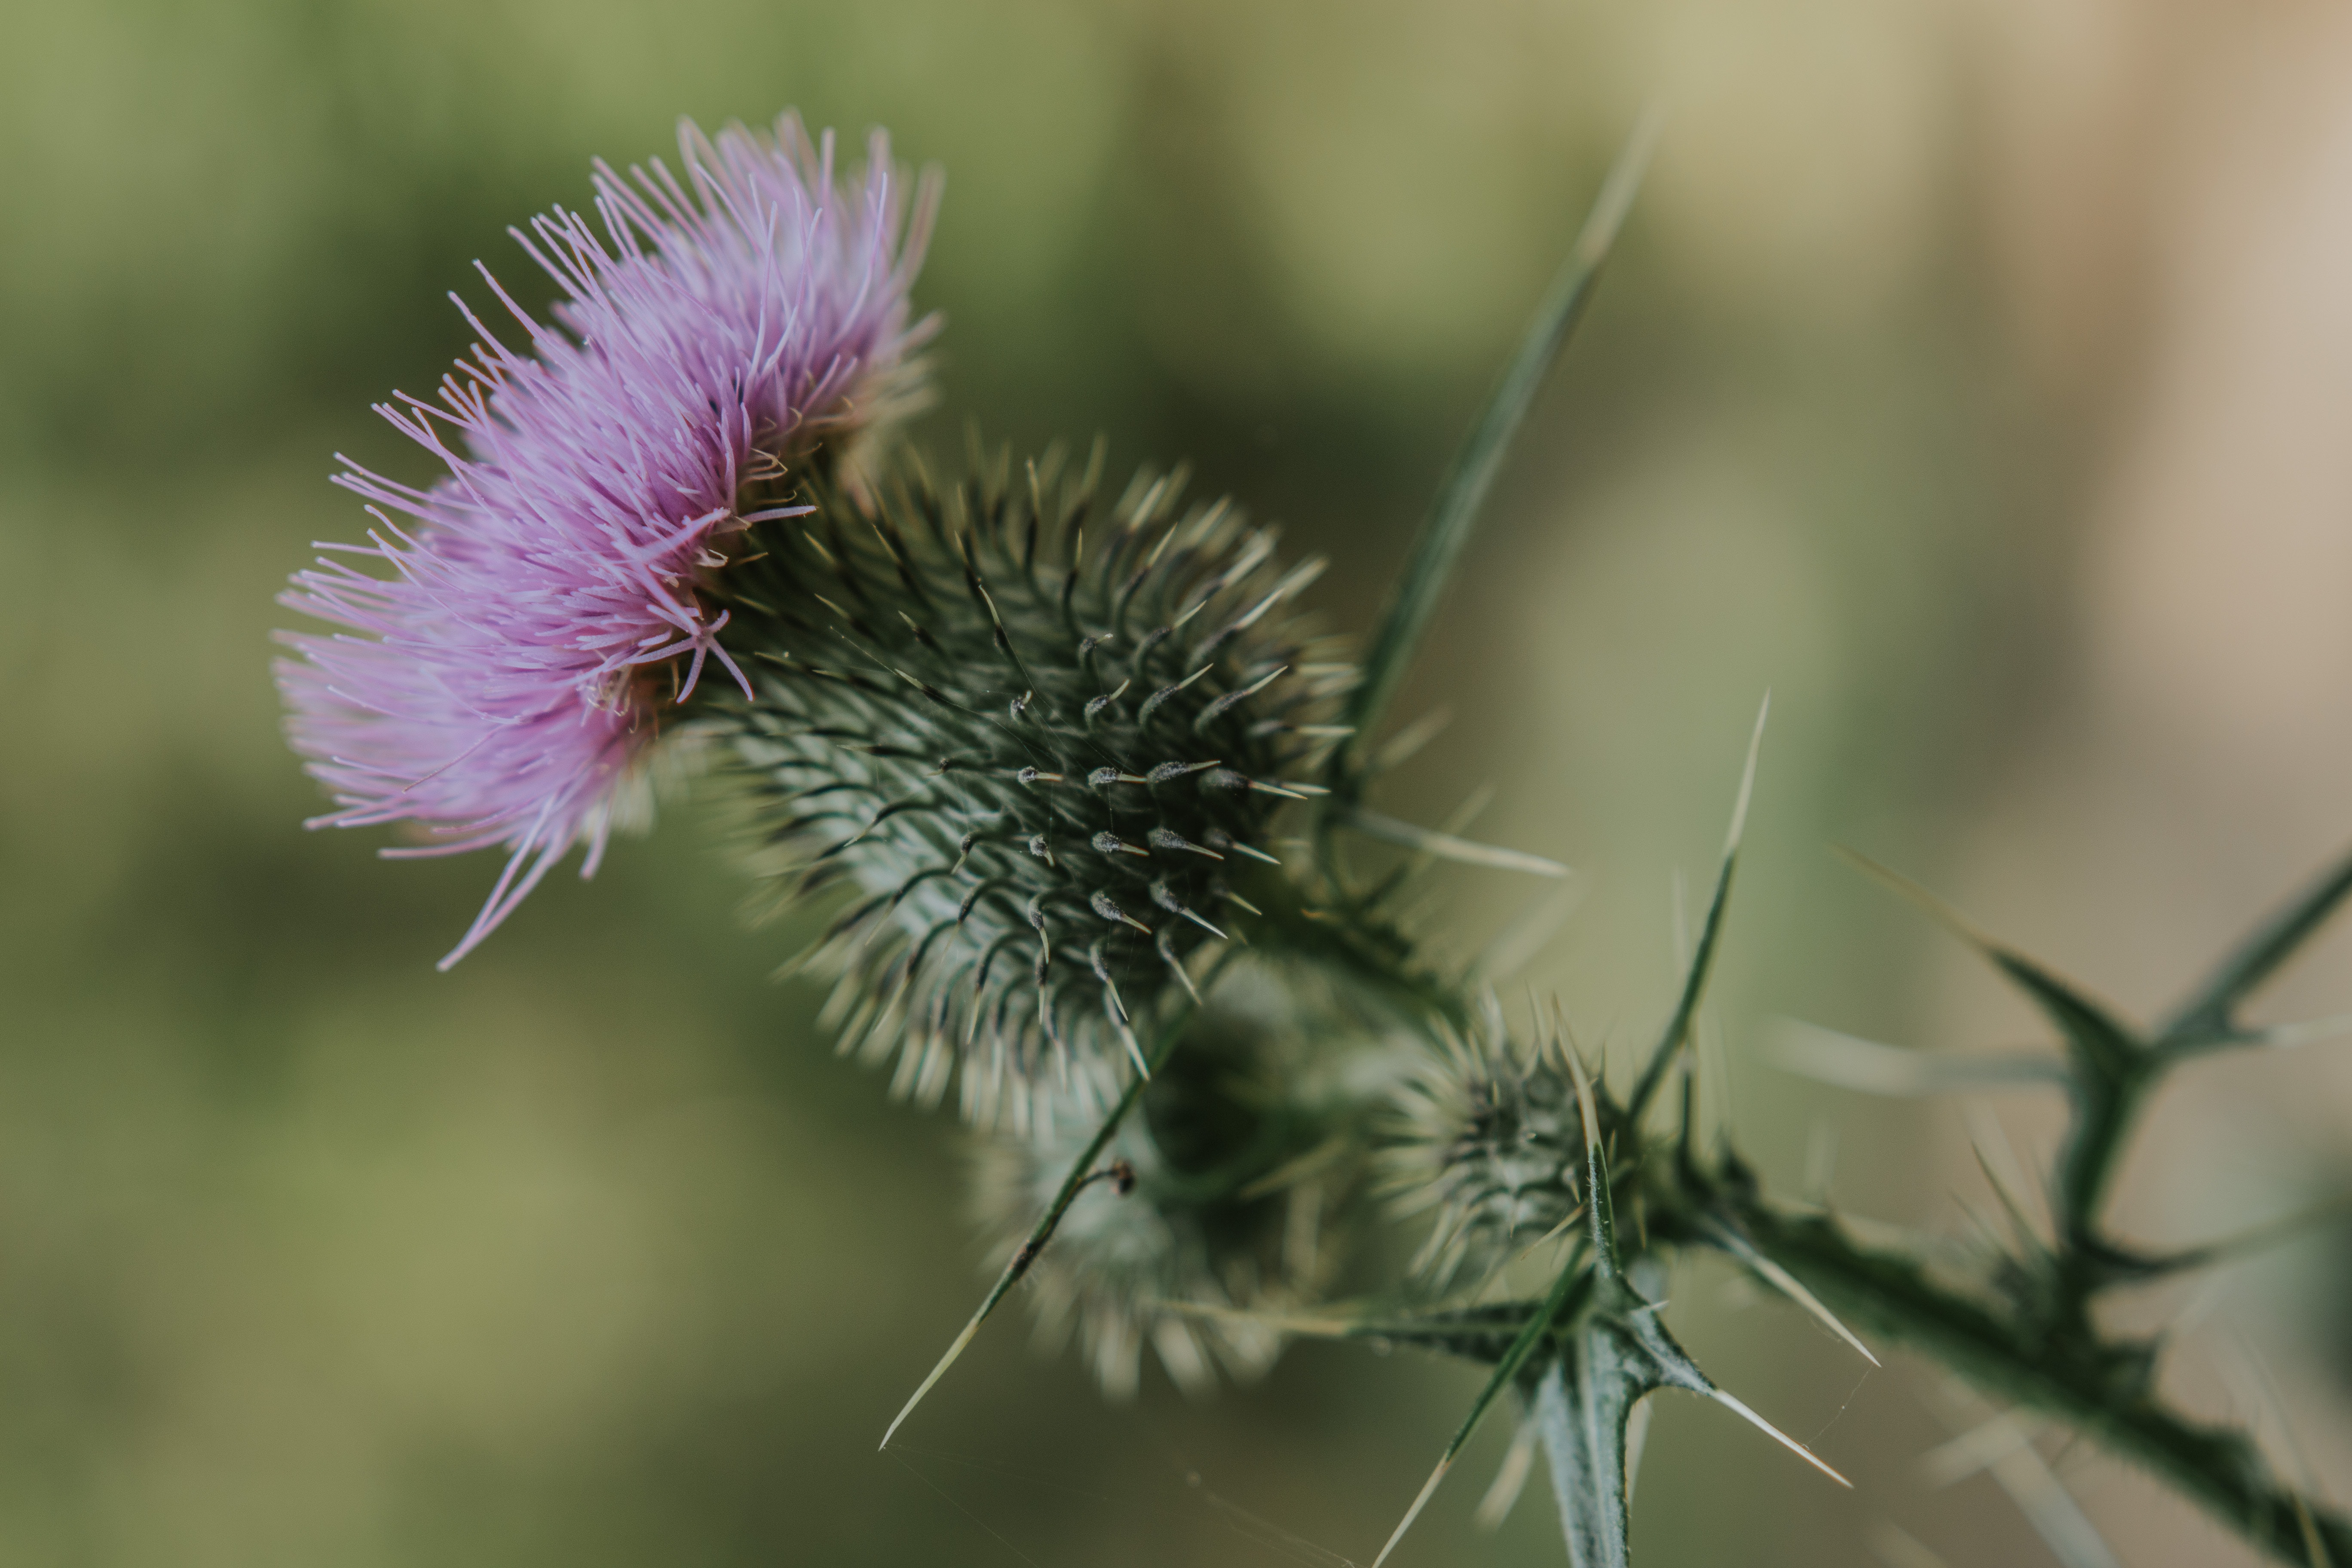
European marsh thistle, thistle, creeping thistle, Spear thistle, flower, plant, thorns, spines, and prickles, burdock, flowering plant, silybum, grass, greater burdock, wildflower, daisy family, noxious weed, lesser burdock